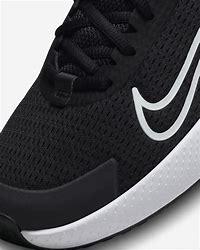
Brand: Nike
Model: Court Vapor Lite